Rarefaction (ecology)

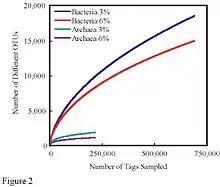
A set of rarefaction curves from a NASA biology study

The technique of rarefaction was developed in 1968 by Howard Sanders in a biodiversity assay of marine benthic ecosystems, as he sought a model for diversity that would allow him to compare species richness data among sets with different sample sizes; he developed rarefaction curves as a method to compare the shape of a curve rather than absolute numbers of species.